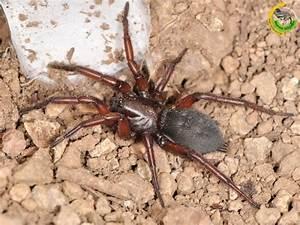
spider